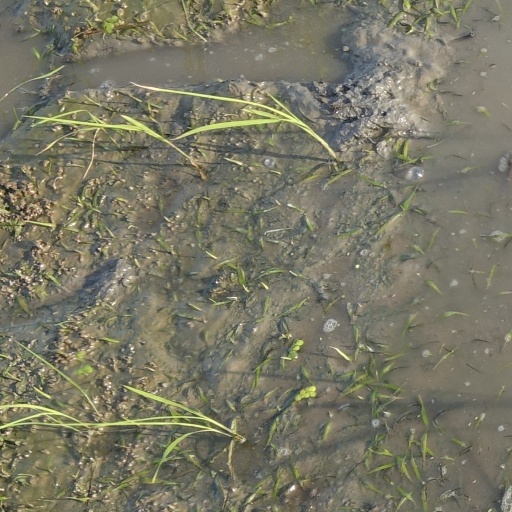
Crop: rice